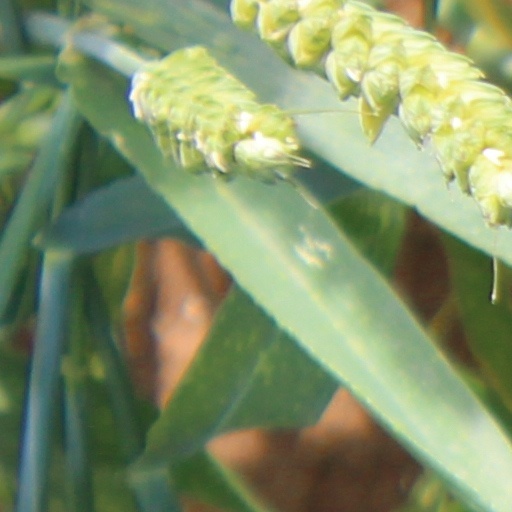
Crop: wheat